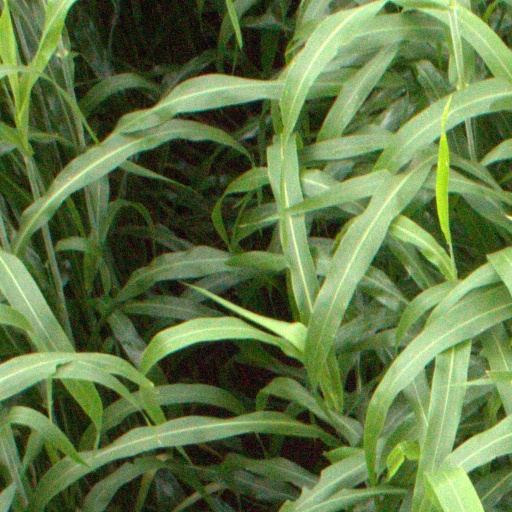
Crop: sorghum